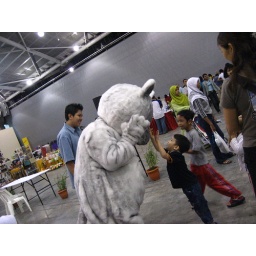
Joshua asking to touch that cat's eye. There were 2 cat people walking around entertaining the children.